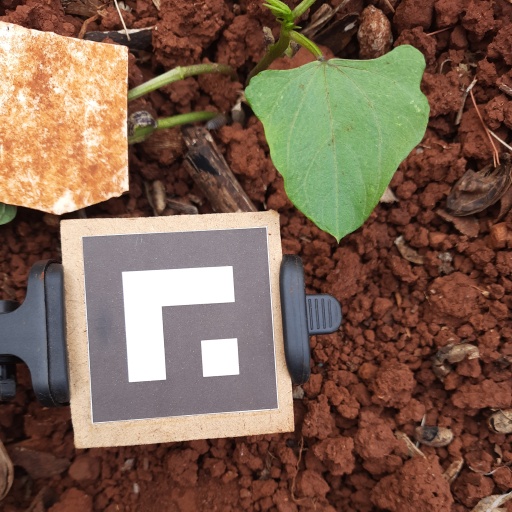
Observations: wavy surface, no eating holes, under shade